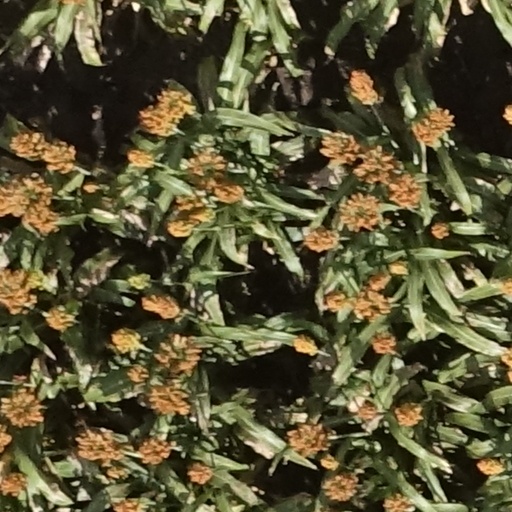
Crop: sorghum